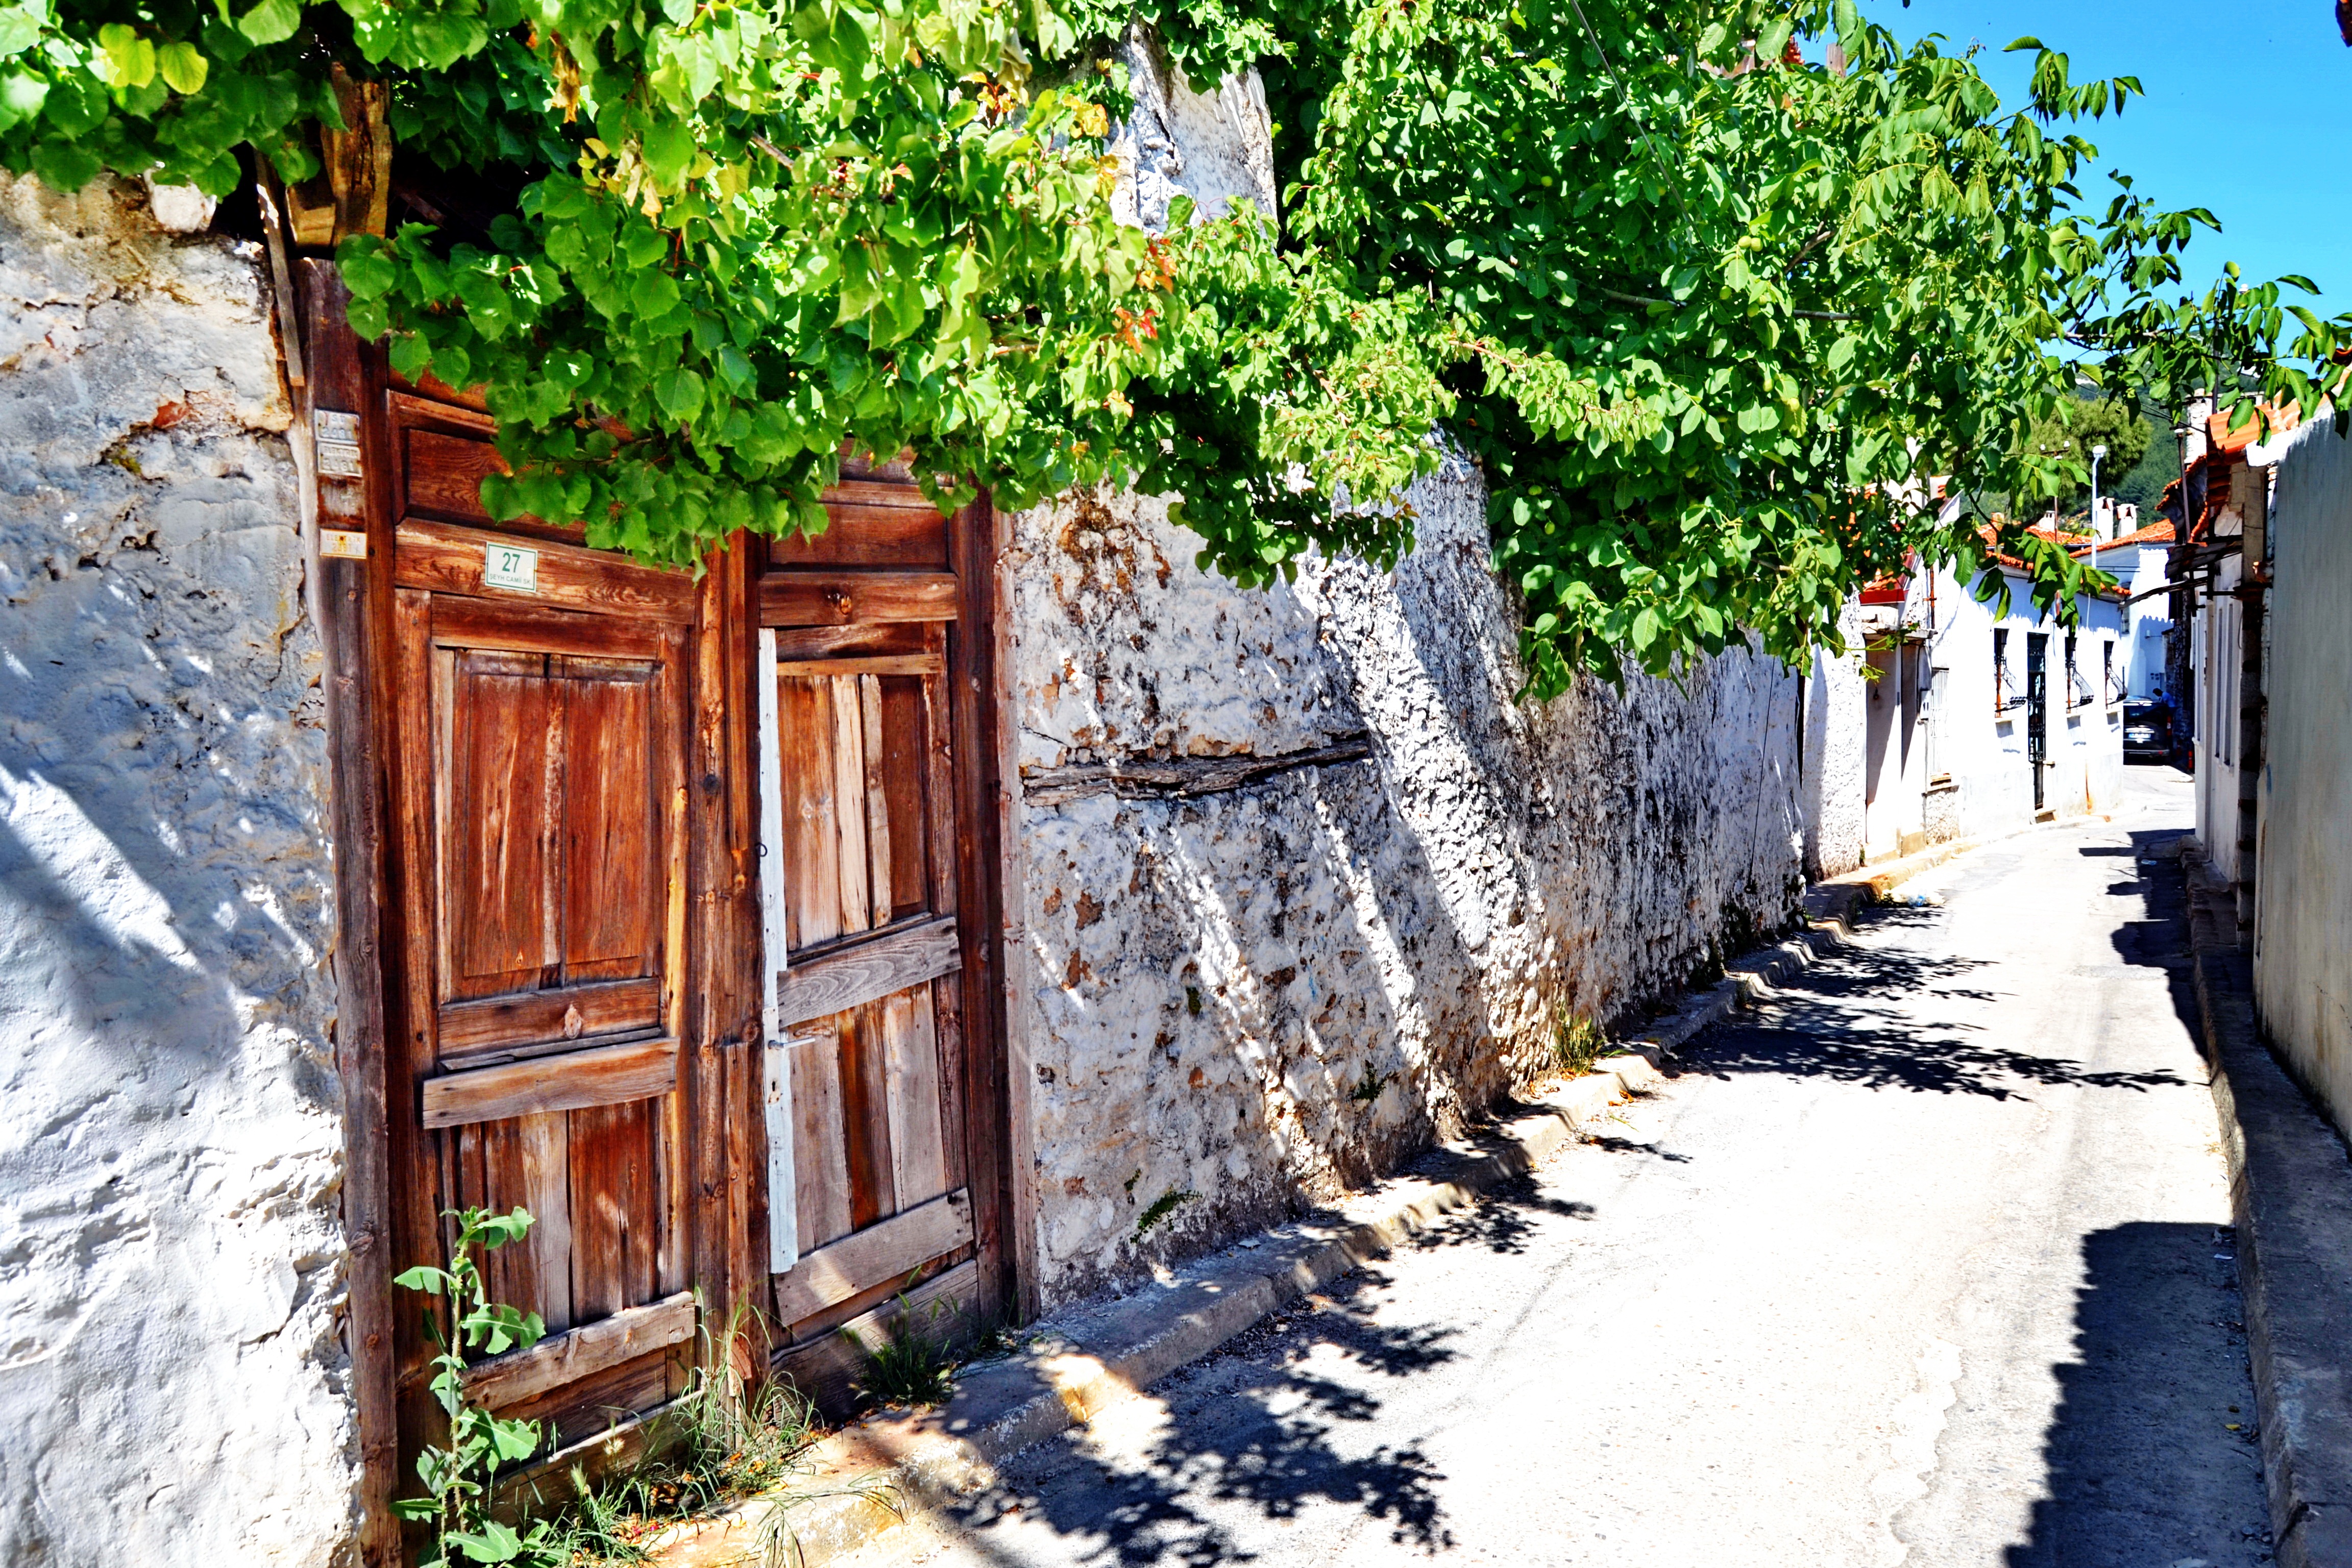
tree, road, street, house, town, old, alley, home, wall, village, suburb, cottage, houses, yard, neighbourhood, mugla, urban area, residential area, human settlement